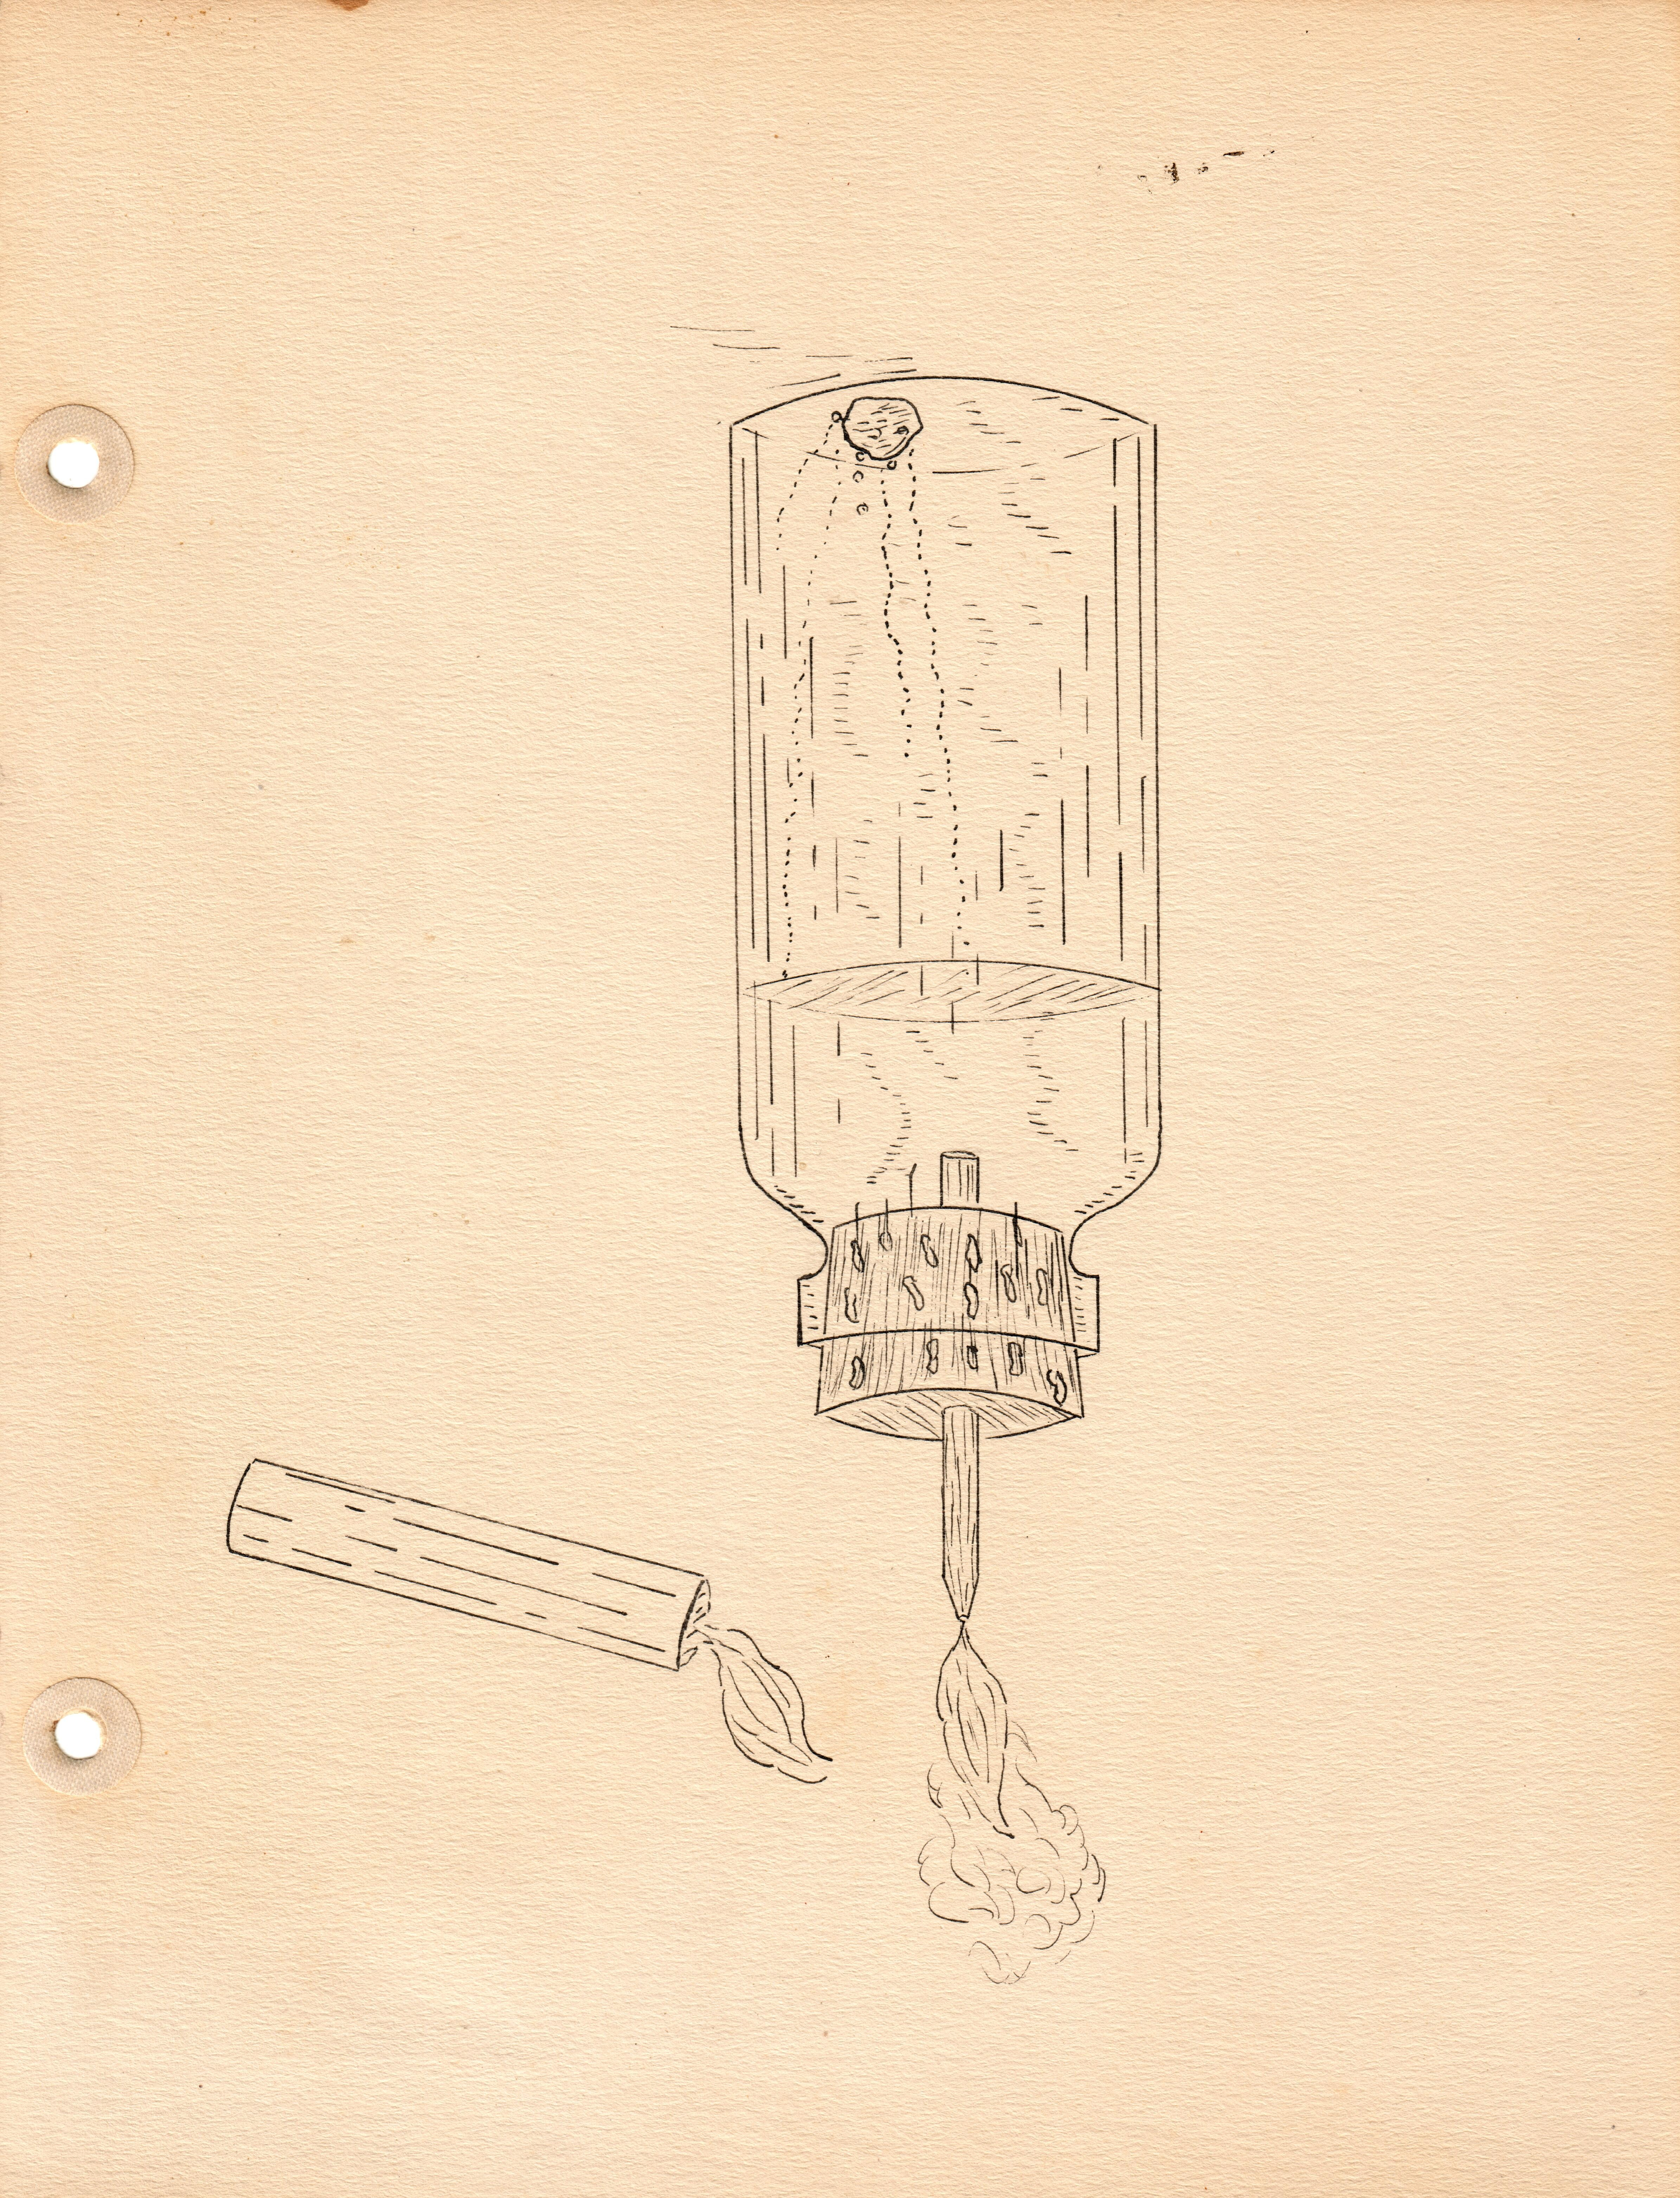
Calcium carbonate producing flammable acetylene gas
Specialty: lab-equipment